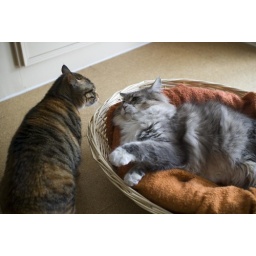
The two cats fighting over the basket